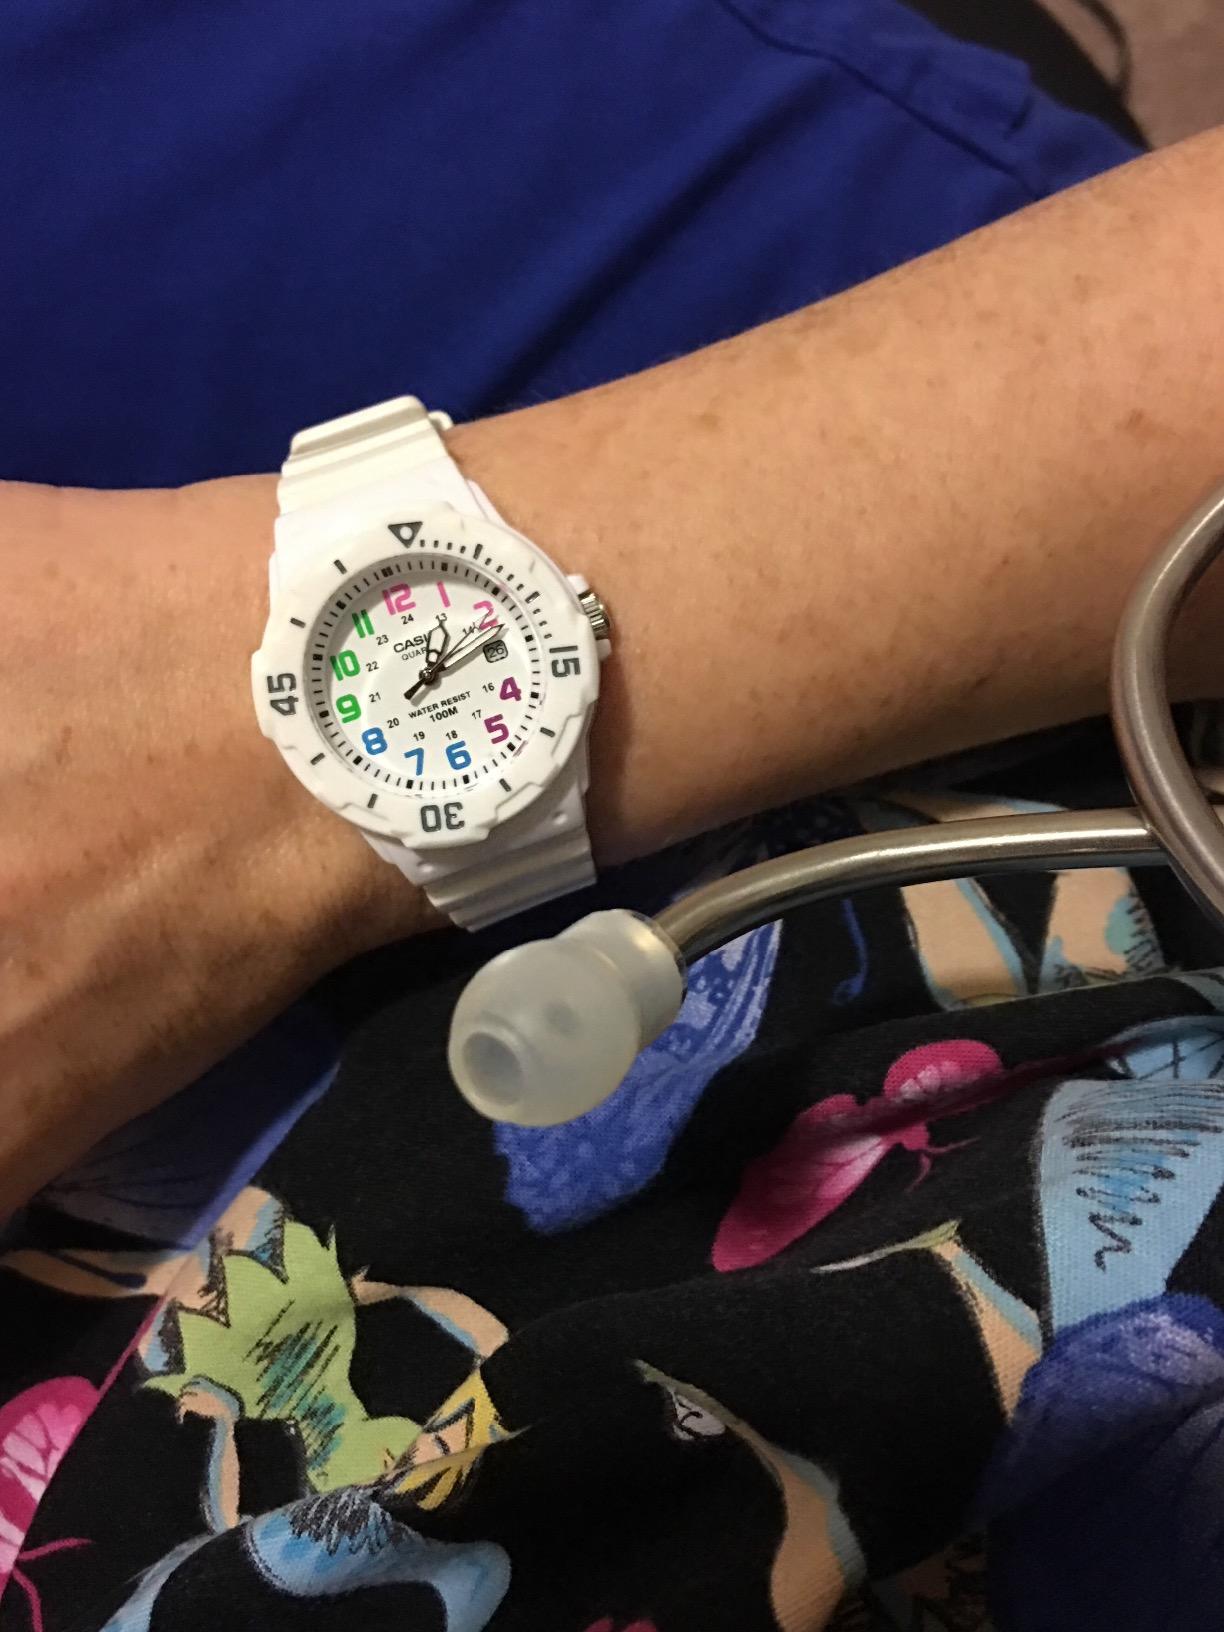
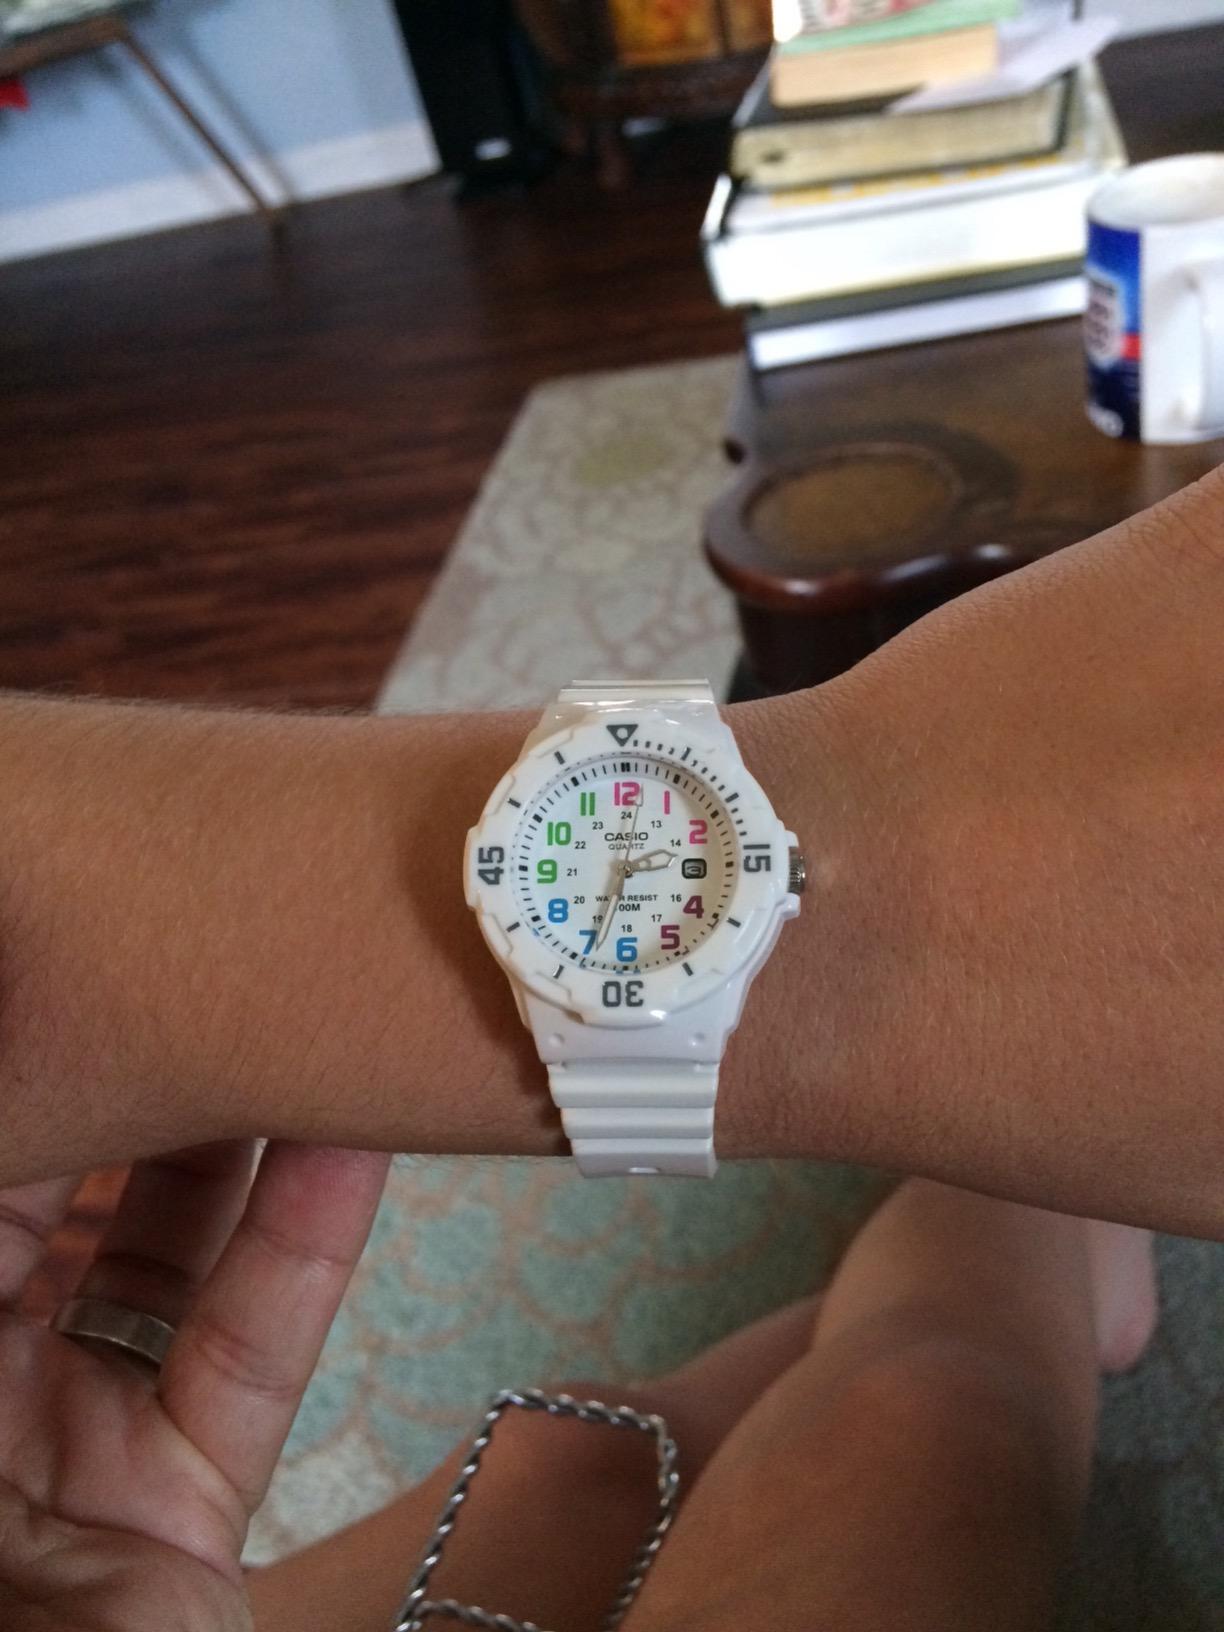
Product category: accessories_watch
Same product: yes